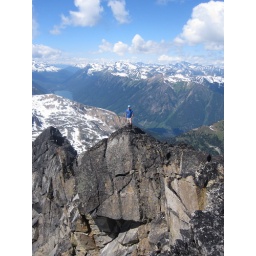
He must have been a mountain goat in a previous life